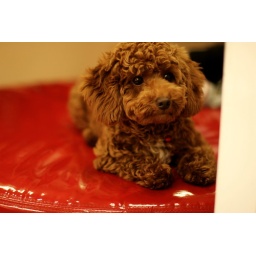
cute dog in shopping mall